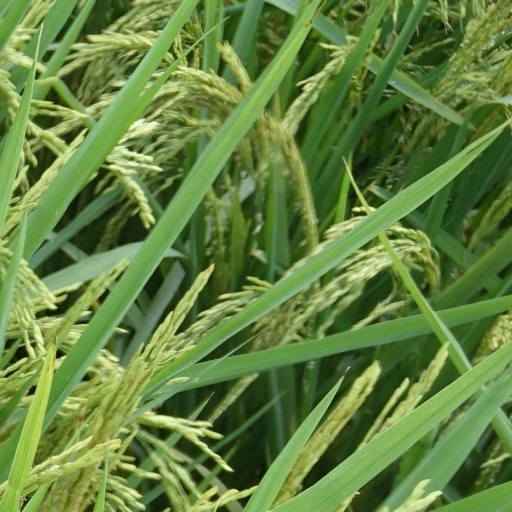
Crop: rice